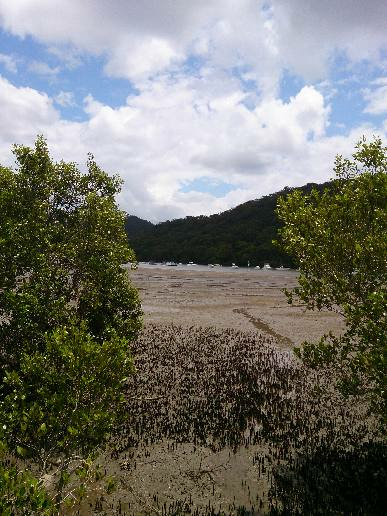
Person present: No